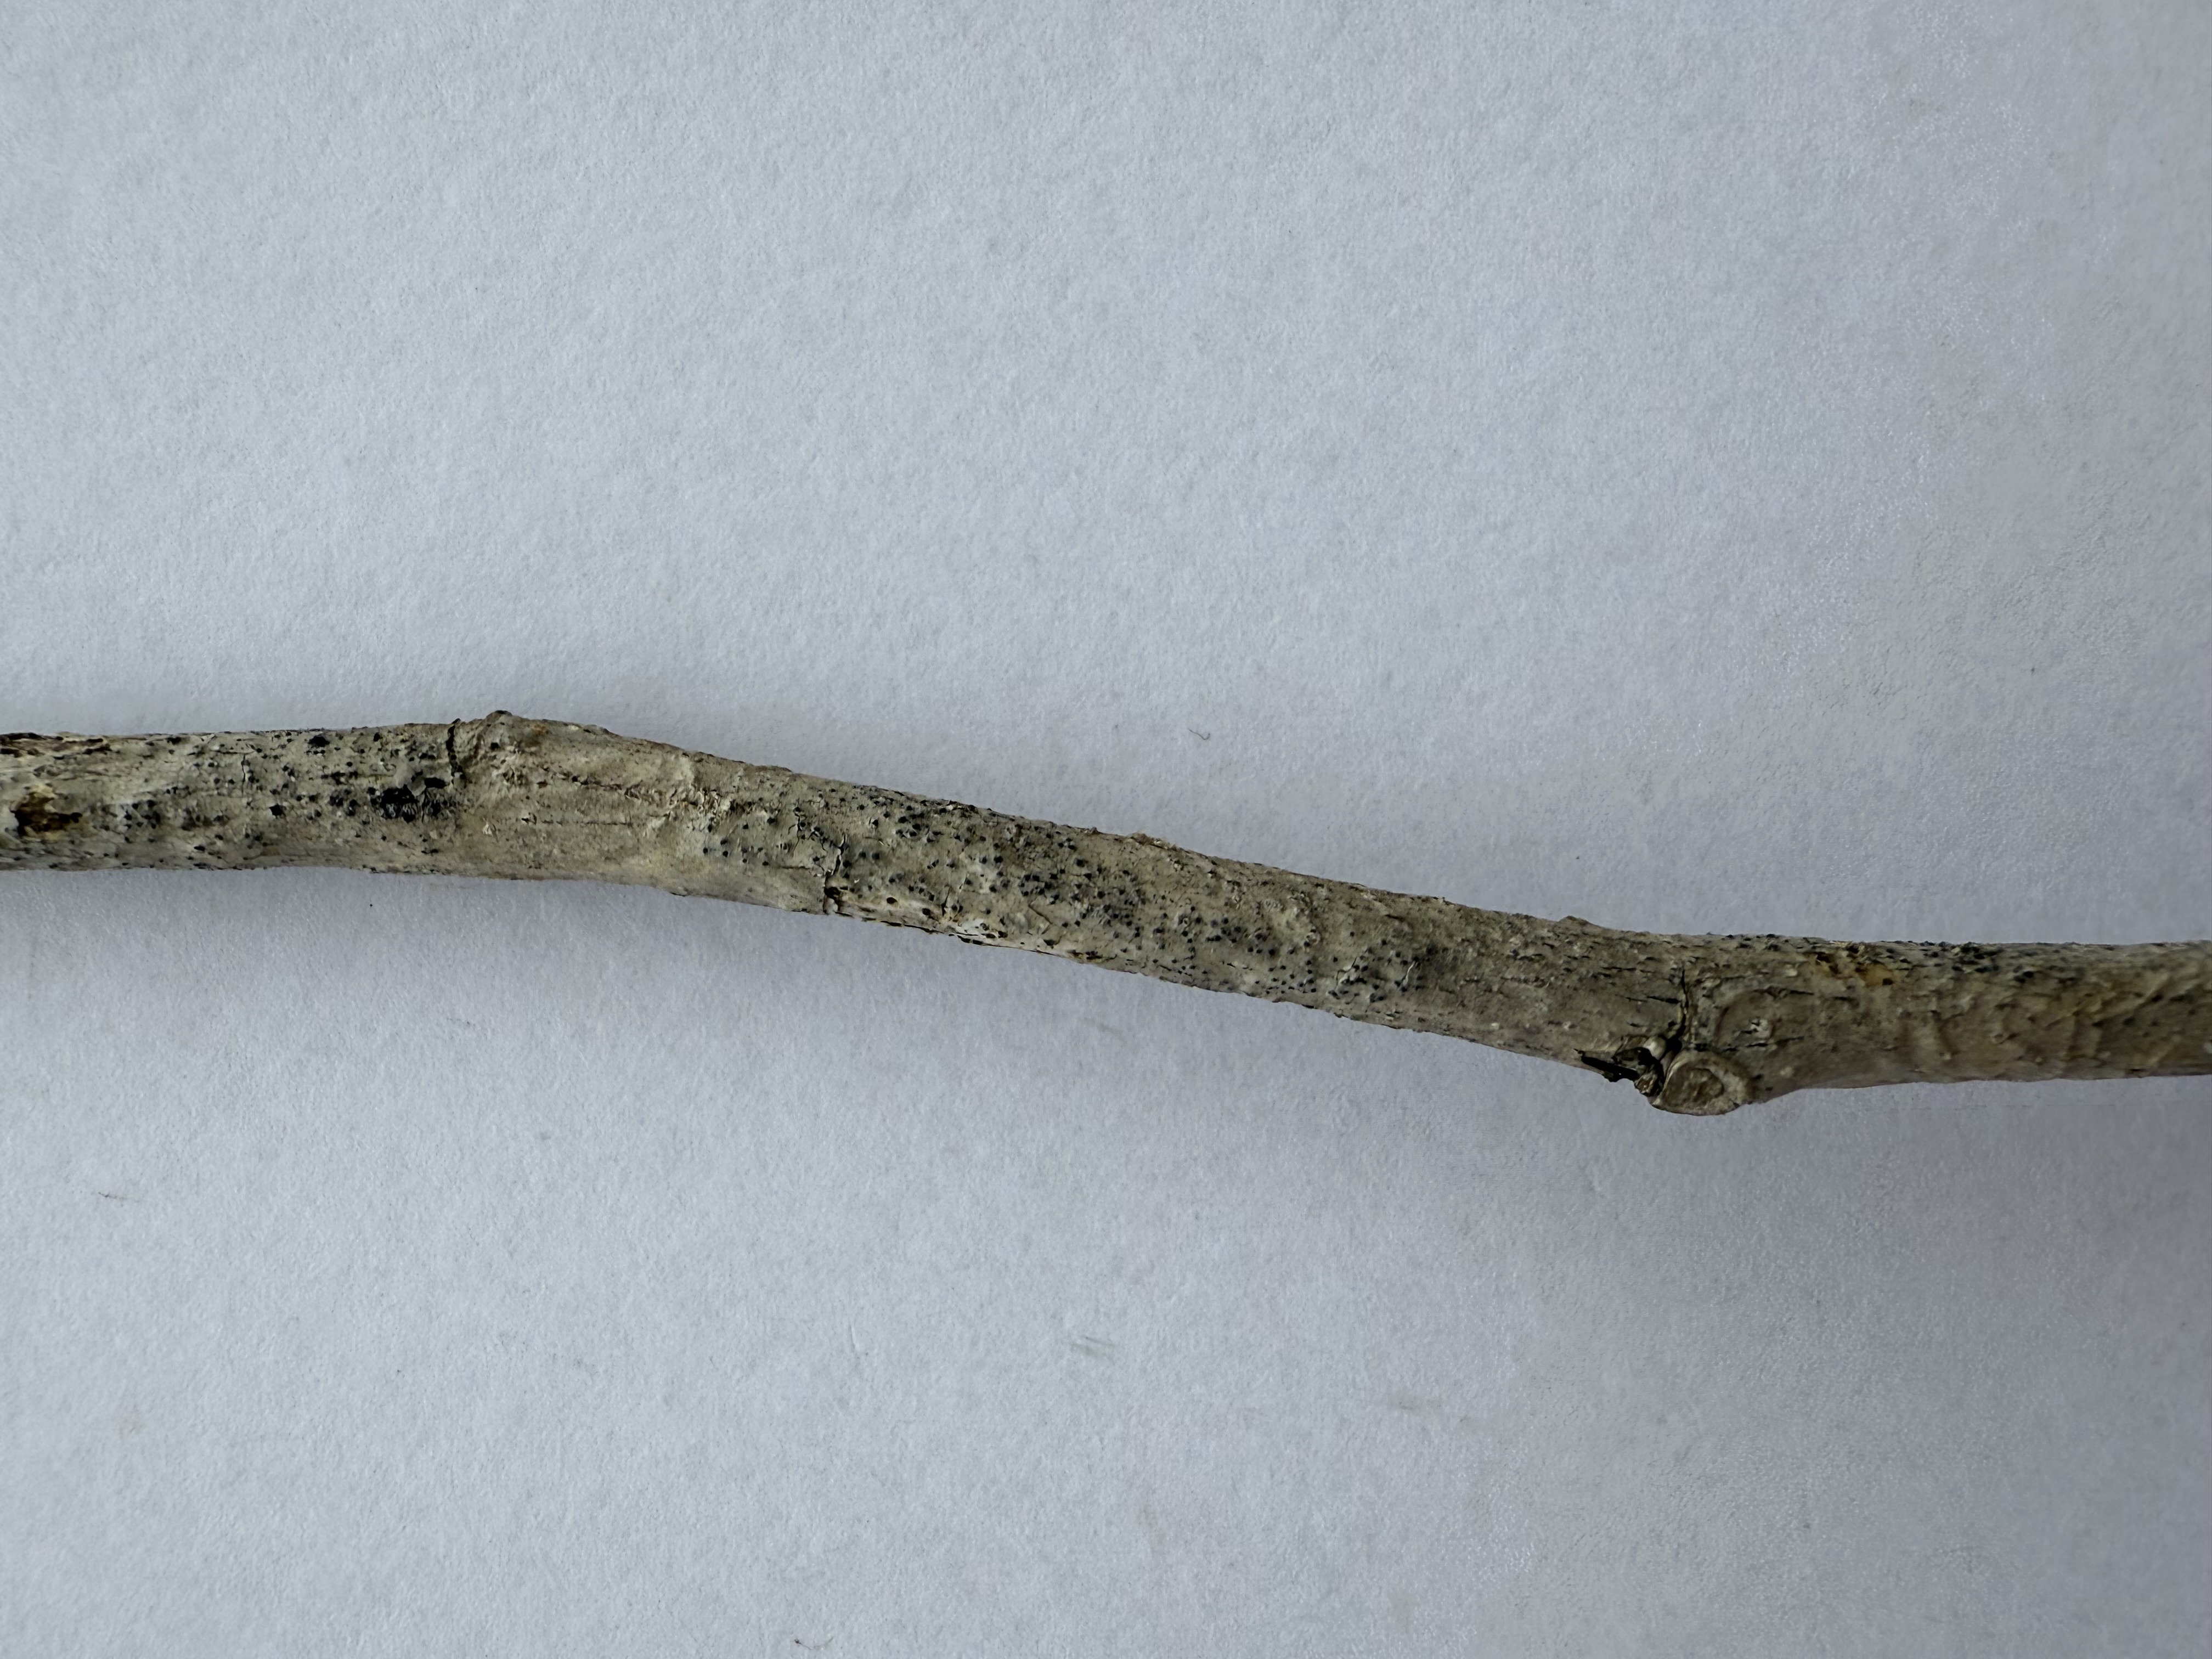
Variety: Austria Everbearing Mulberry